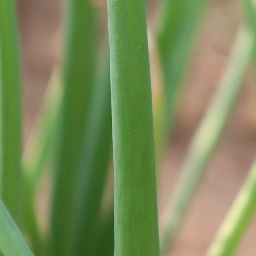
Label: healthy